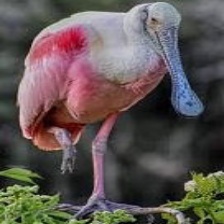
Species: ROSEATE SPOONBILL
Scientific name: PLATALEA AJAJA
ImageNet parent category: spoonbill